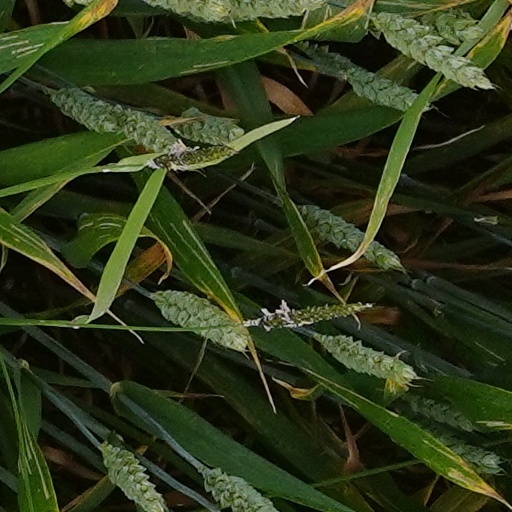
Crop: wheat